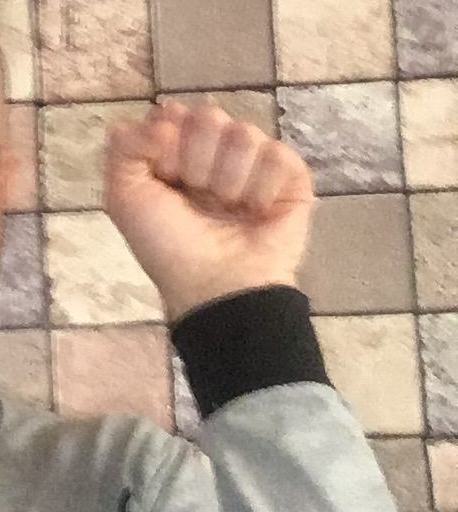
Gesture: fist